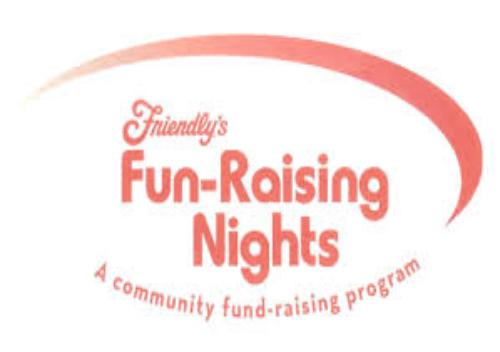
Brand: Friendly's
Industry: Food